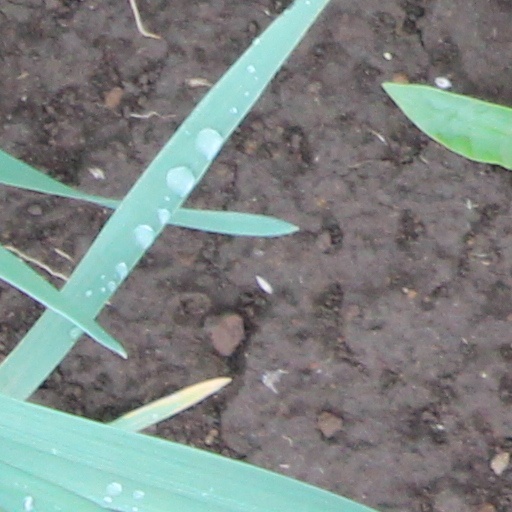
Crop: wheat